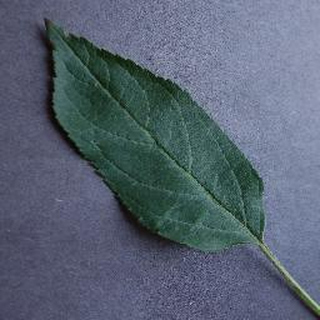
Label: healthy_apple